Sehol X7

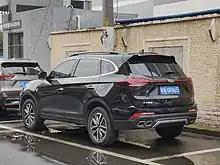
JAC Jiayue X7 rear

The Sol X7 or Jiayue X7 is a mid-size crossover that was positioned above the compact JAC Jiayue X4 crossover in the Jiayue product series. Despite the model essentially being an extensive facelift of its predecessor, the Refine S7, the Jiayue X7 is the first crossover product of the JAC passenger car layout in the 3.0 era according to officials.